Holger Münch

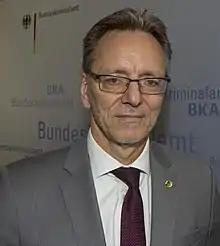
Münch in 2019

Holger Münch (born 17 August 1961) is a German police officer and since 2014 president of the Federal Criminal Police Office.